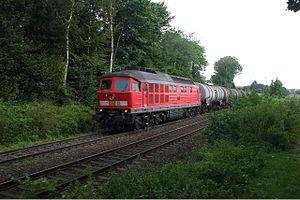
La Deutsche Bahn Aktiengesellschaft, DB parfois DB AG, est l'entreprise ferroviaire publique allemande issue de la fusion entre la Deutsche Bundesbahn et la Deutsche Reichsbahn en 1994. Elle est notamment présente dans les domaines du transport de voyageurs, du transport de marchandises, et réalise la gestion et l'exploitation du réseau ferré allemand.